Jews of Egypt (film)

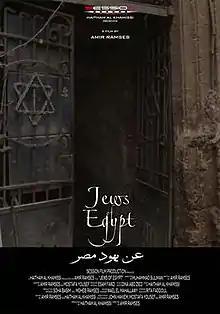
Theatrical release poster

Jews of Egypt is an Egyptian documentary film produced by Haitham Al-Khamissi and directed by Amir Ramses. The film is also co-written and researched by Mostafa Youssef. It documented the history of the Jewish people in Egypt. Alastair Beach of "The Independent" said that the film was "[b]illed as the first film of this kind to be allowed out on general release".